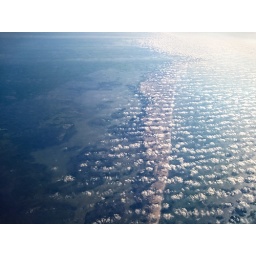
An army of sheep - er - clouds over europe